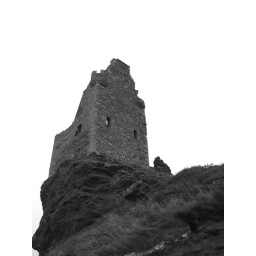
Greenan Castle from the beach in black and white.